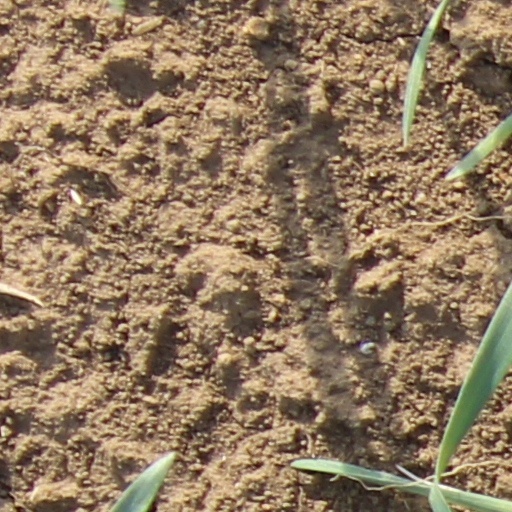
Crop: wheat